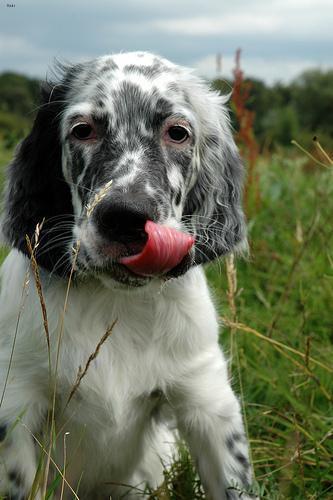
english setter